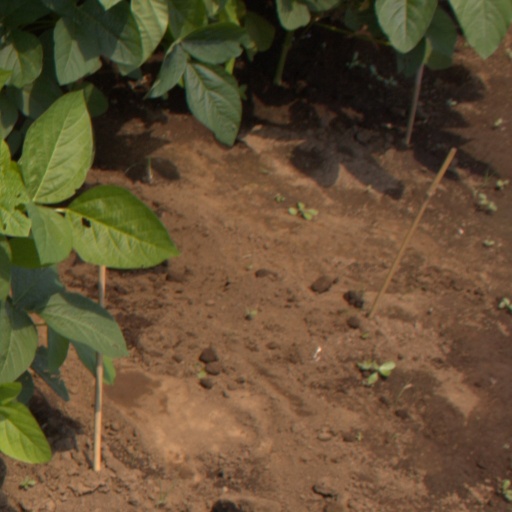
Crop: soybean